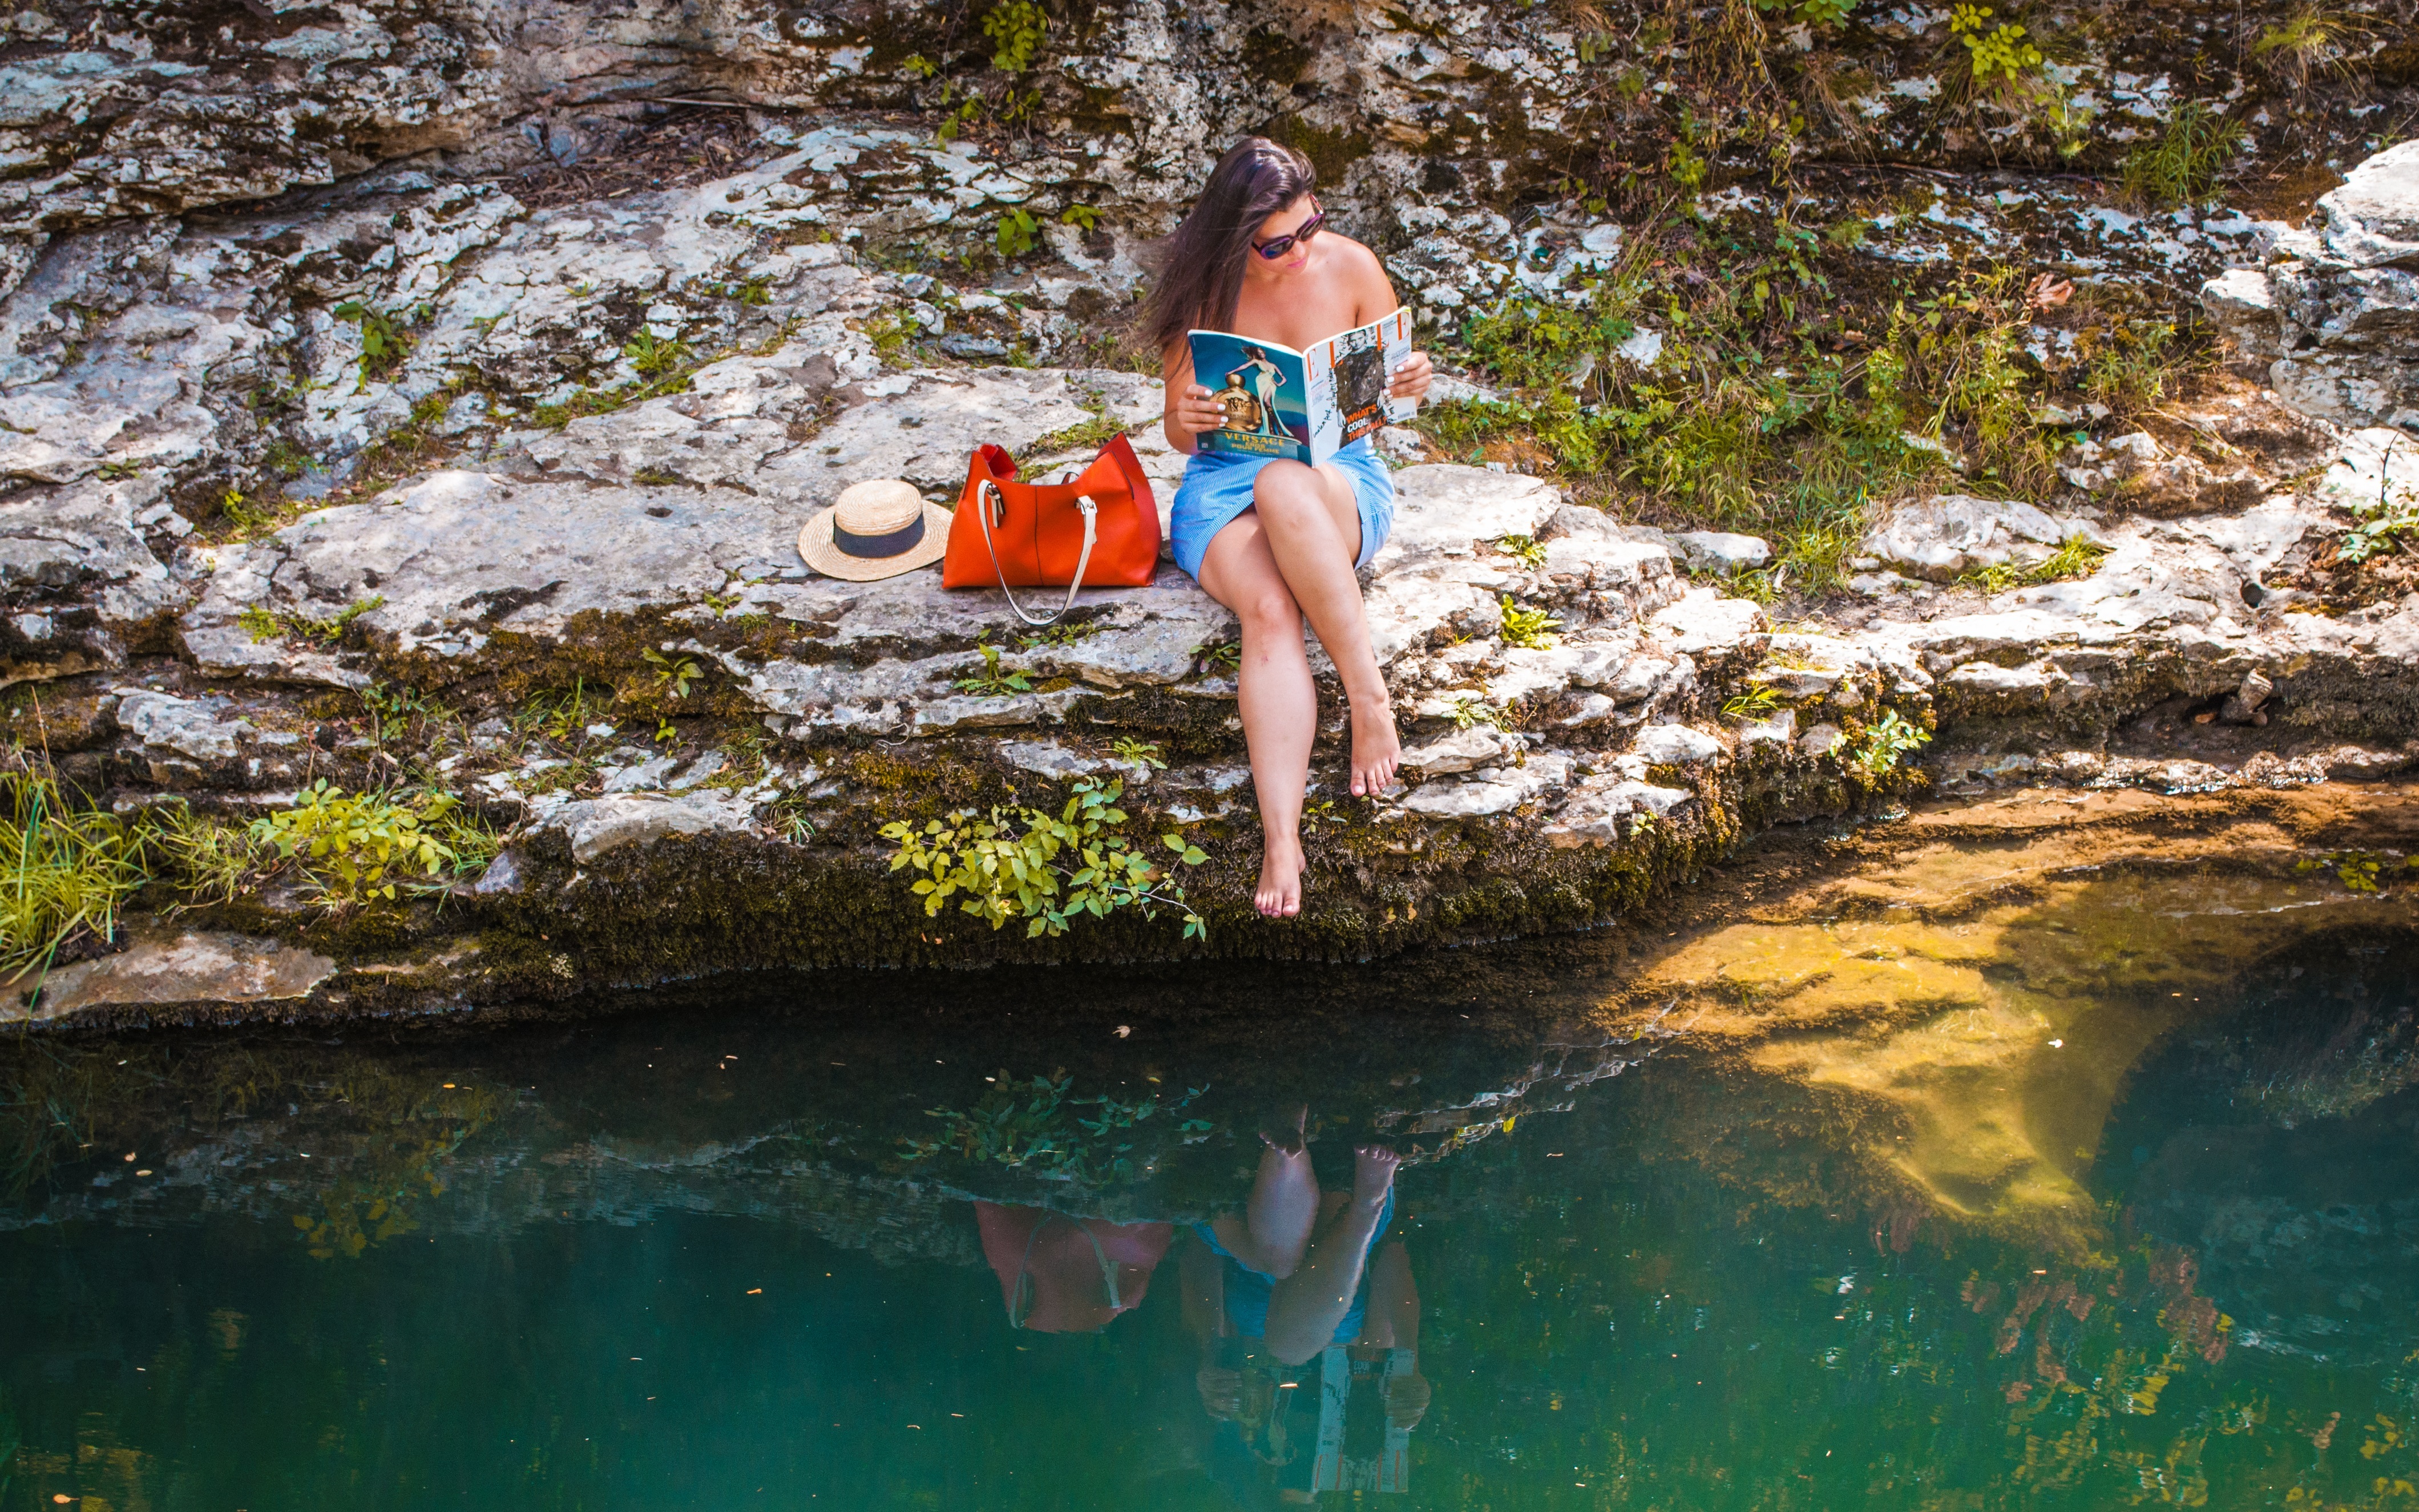
sea, water, rock, waterfall, walking, lake, adventure, river, vacation, stream, fashion, water feature, woman reading, elle